Fairway Rock

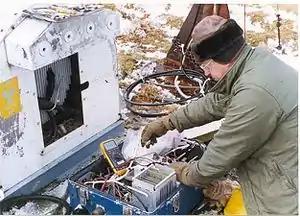
U.S. military perform maintenance on one of the radioisotope thermoelectric generators (RTG) left atop Fairway to power environmental monitoring equipment.

On August 11, 1966, the US Navy placed a strontium-powered radioisotope thermoelectric generator (RTG) atop Fairway Rock for "powering environmental instruments". At this time Commander John C. LeDoux was in charge of NavFac's shore based nuclear power program, whose over 200 trained men only had one power plant to run. With a new NavFac Chief taking over soon, Commander LeDoux feared the program might be cancelled if it had no other applications. In his memoir LeDoux writes that, "like good marketers we produced a catalog of what was available and sent it to all Navy commands." Within two weeks they received an urgent request for a generator at Fairway Rock.